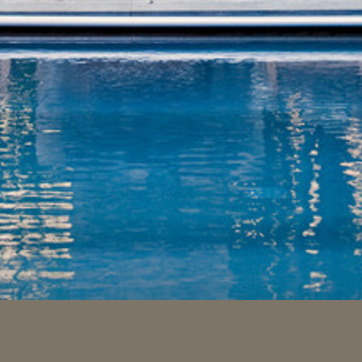
Material: water